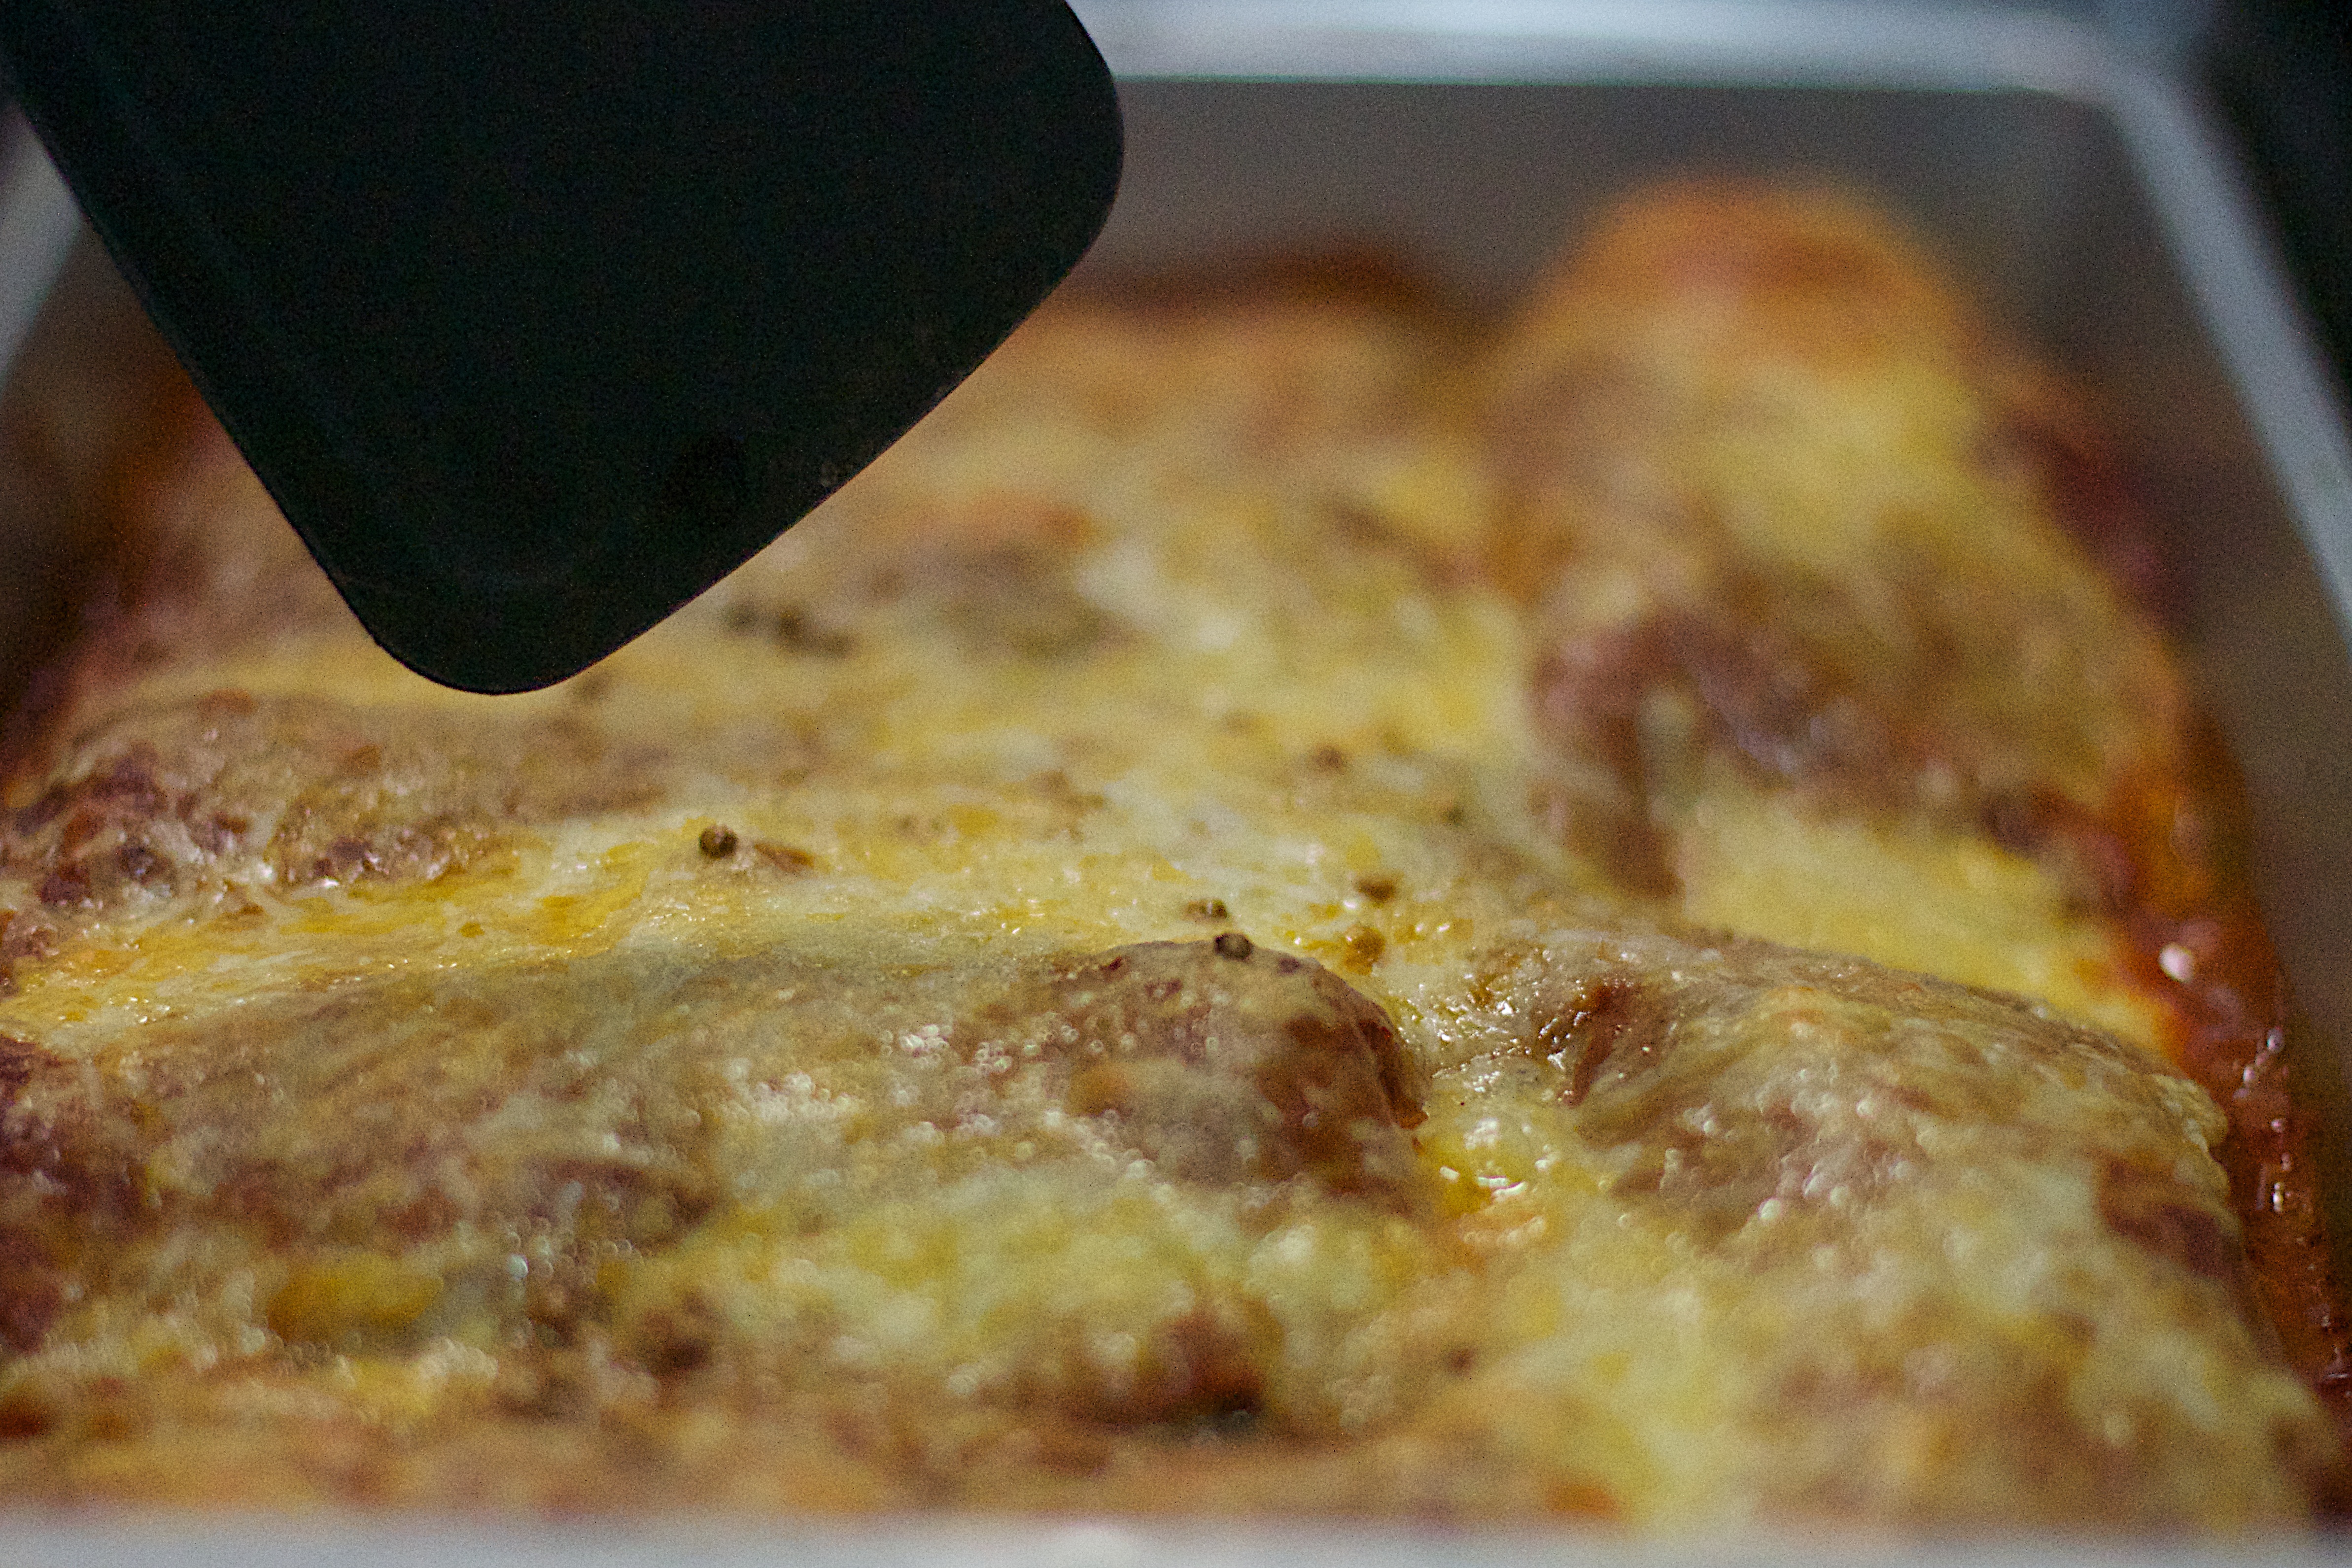
dish, meal, food, breakfast, meat, cuisine, pizza, cool image, italian food